Frank R. Lautenberg Deep-Sea Coral Protection Area

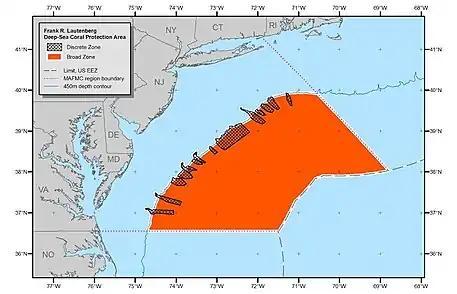

Targeted areas include areas of known or highly likely coral presence in underwater canyons or slope areas along the edge of the continental shelf of the United States. The deep-sea coral protection area includes the continental shelf/slope break off the Mid-Atlantic states (New York to North Carolina) to the border of the U.S.'s Exclusive Economic Zone. It starts at a depth of approximately 450 m, and encompasses 15 discrete zones. The area covers 38,000 square miles of federal waters, approximately the same size of Virginia. According to the Natural Resources Defense Council, the environmental advocacy group, it is the "largest area in the U.S. Atlantic and Gulf of Mexico protected from a range of destructive fishing gear."